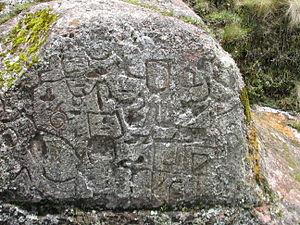
Cumbe Mayo ou Cumbemayo est un site archéologique situé à 20 km au sud-ouest de la ville de Cajamarca, à 3 500 m d'altitude. Il comprend des aqueducs, une grotte, des pétroglyphes ; le tout dans une zone de formations rocheuses volcaniques.